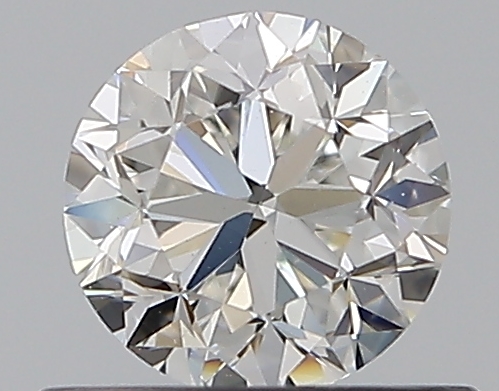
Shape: round
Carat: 0.5
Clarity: VS2
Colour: G
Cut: GD
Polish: EX
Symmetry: VG
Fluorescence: N
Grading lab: GIA
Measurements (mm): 4.81 x 4.86 x 3.23